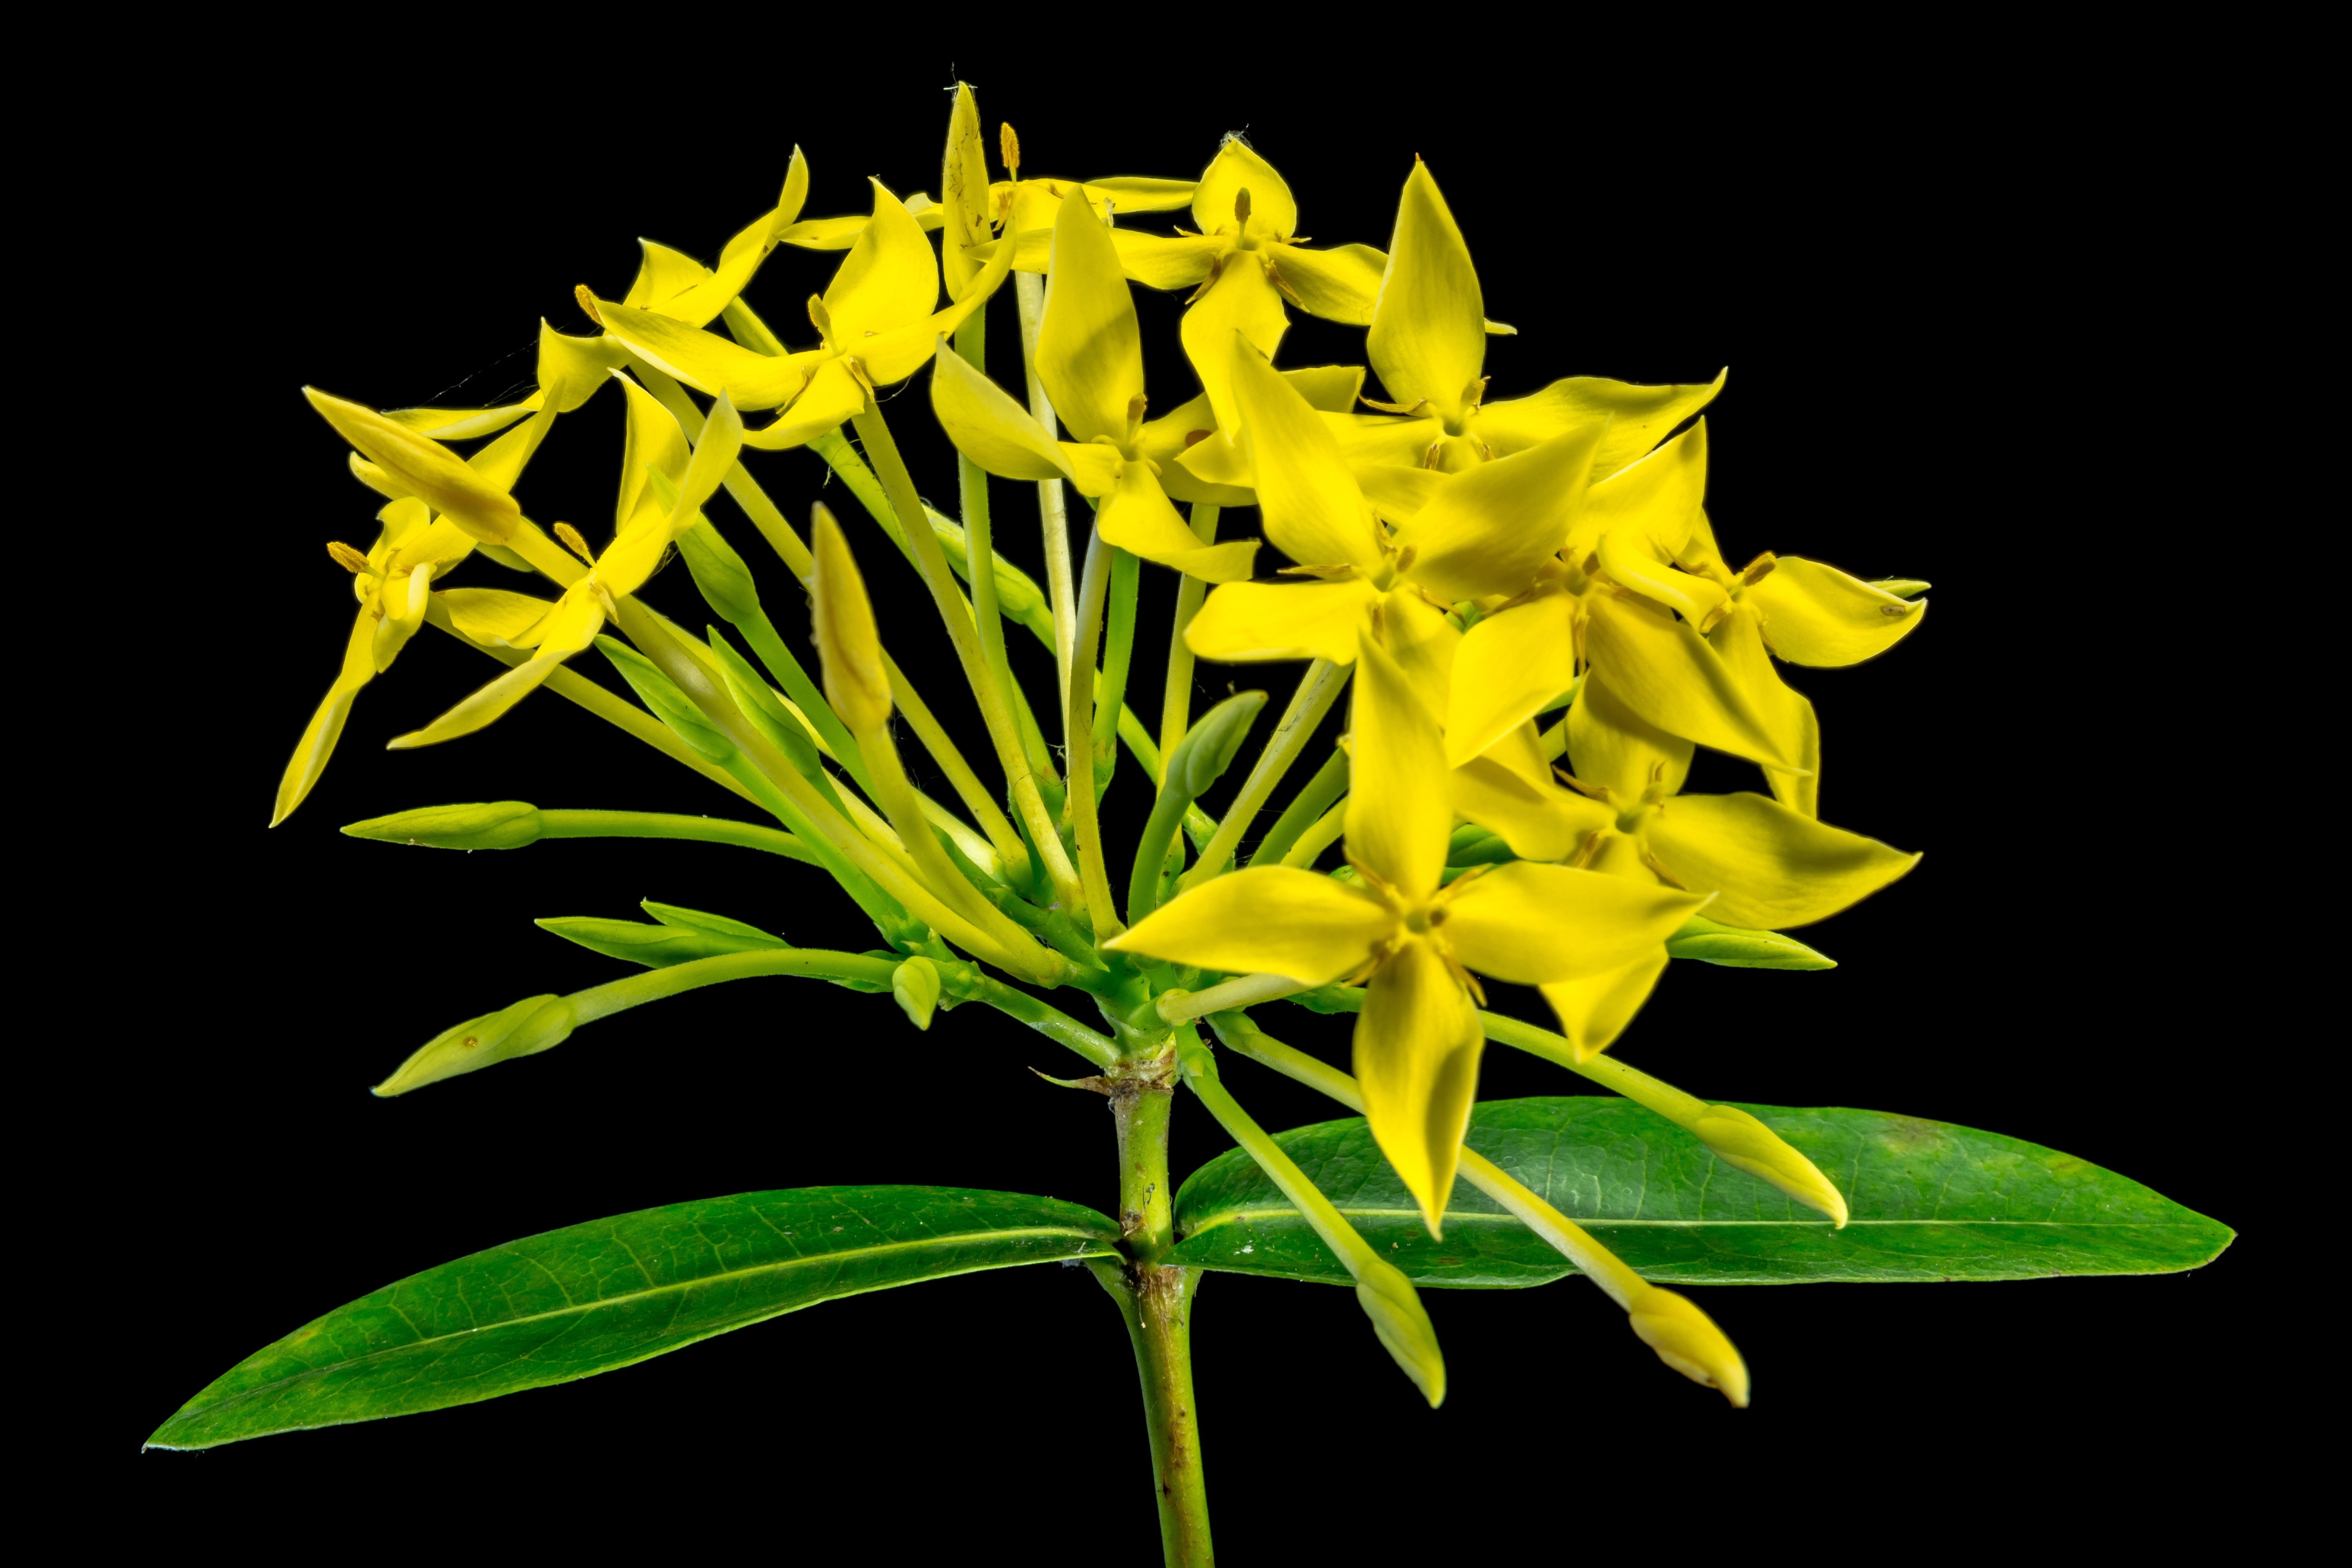
blossom, plant, leaf, flower, bloom, produce, botany, yellow, close, flora, shrub, flowering plant, epidendrum, dendrobium, plant stem, land plant